Darod

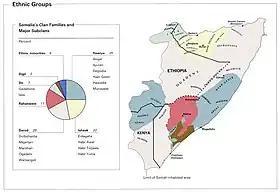
Traditional territory inhabited by the various Somali clans shown

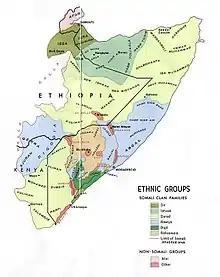
Traditional Somali tribes' territories 1977

The Darod are believed to be a large Somali clan both in terms of population size and land inhabitation. The Darod constitute a big presence in the Somali Region of Ethiopia and are also one of the largest Somali clan in North Eastern Province of Kenya. Within Somalia, the Darod are also one of the largest clans, with traditional strongholds in the north, modern day Puntland state which is dominated by the Harti subclan of Darod. In addition, the Marehan, Ogaden, Jidwaaq, and Harti Darod members are also settled further down south in the Gedo region as well as the Middle Jubba and Lower Jubba regions of Somalia. The Darod in Somalia, roughly corresponds to the Darod's settled within the Jubbaland and Puntland states. In Somaliland the Darod settle the eastern Sool, Sanaag regions and the Buhoodle district of Togdheer